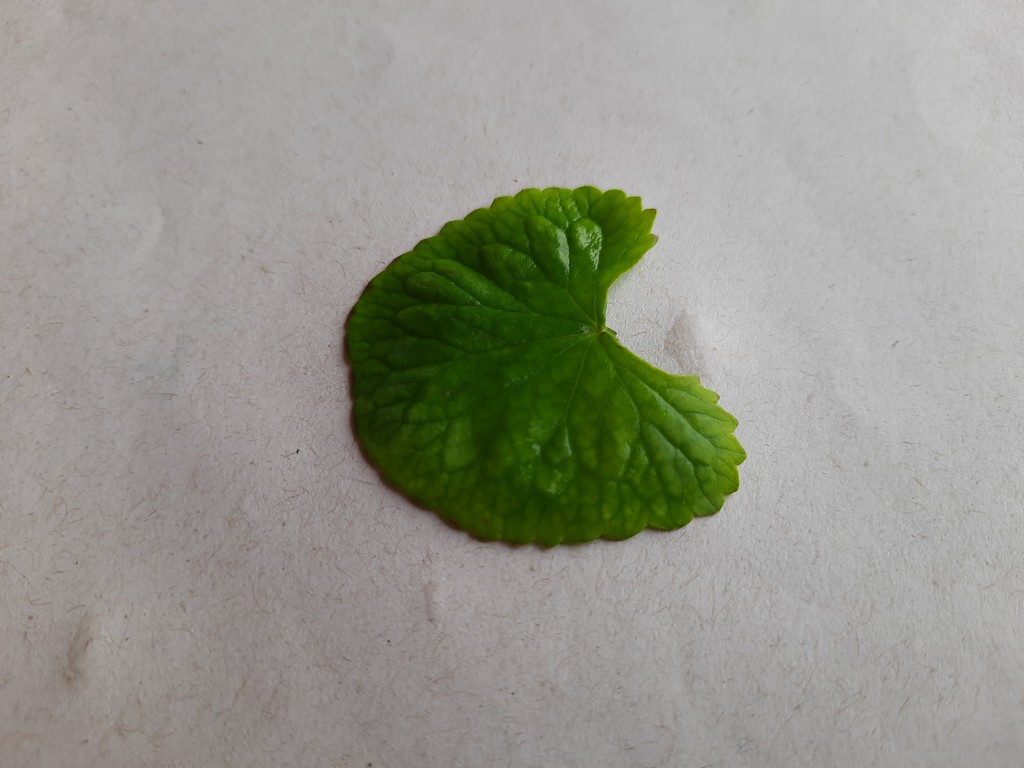
Label: Healthy